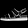
Label: Sandal